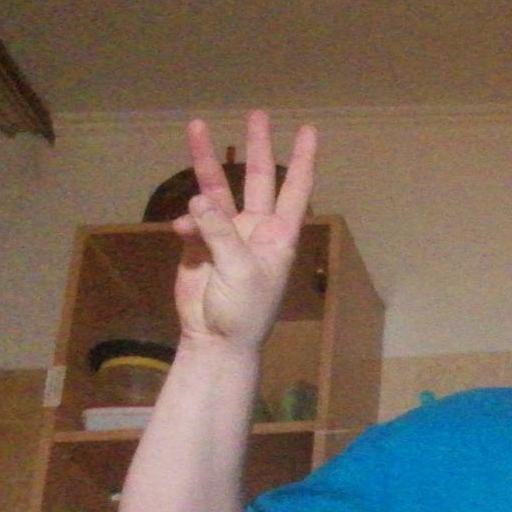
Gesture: three